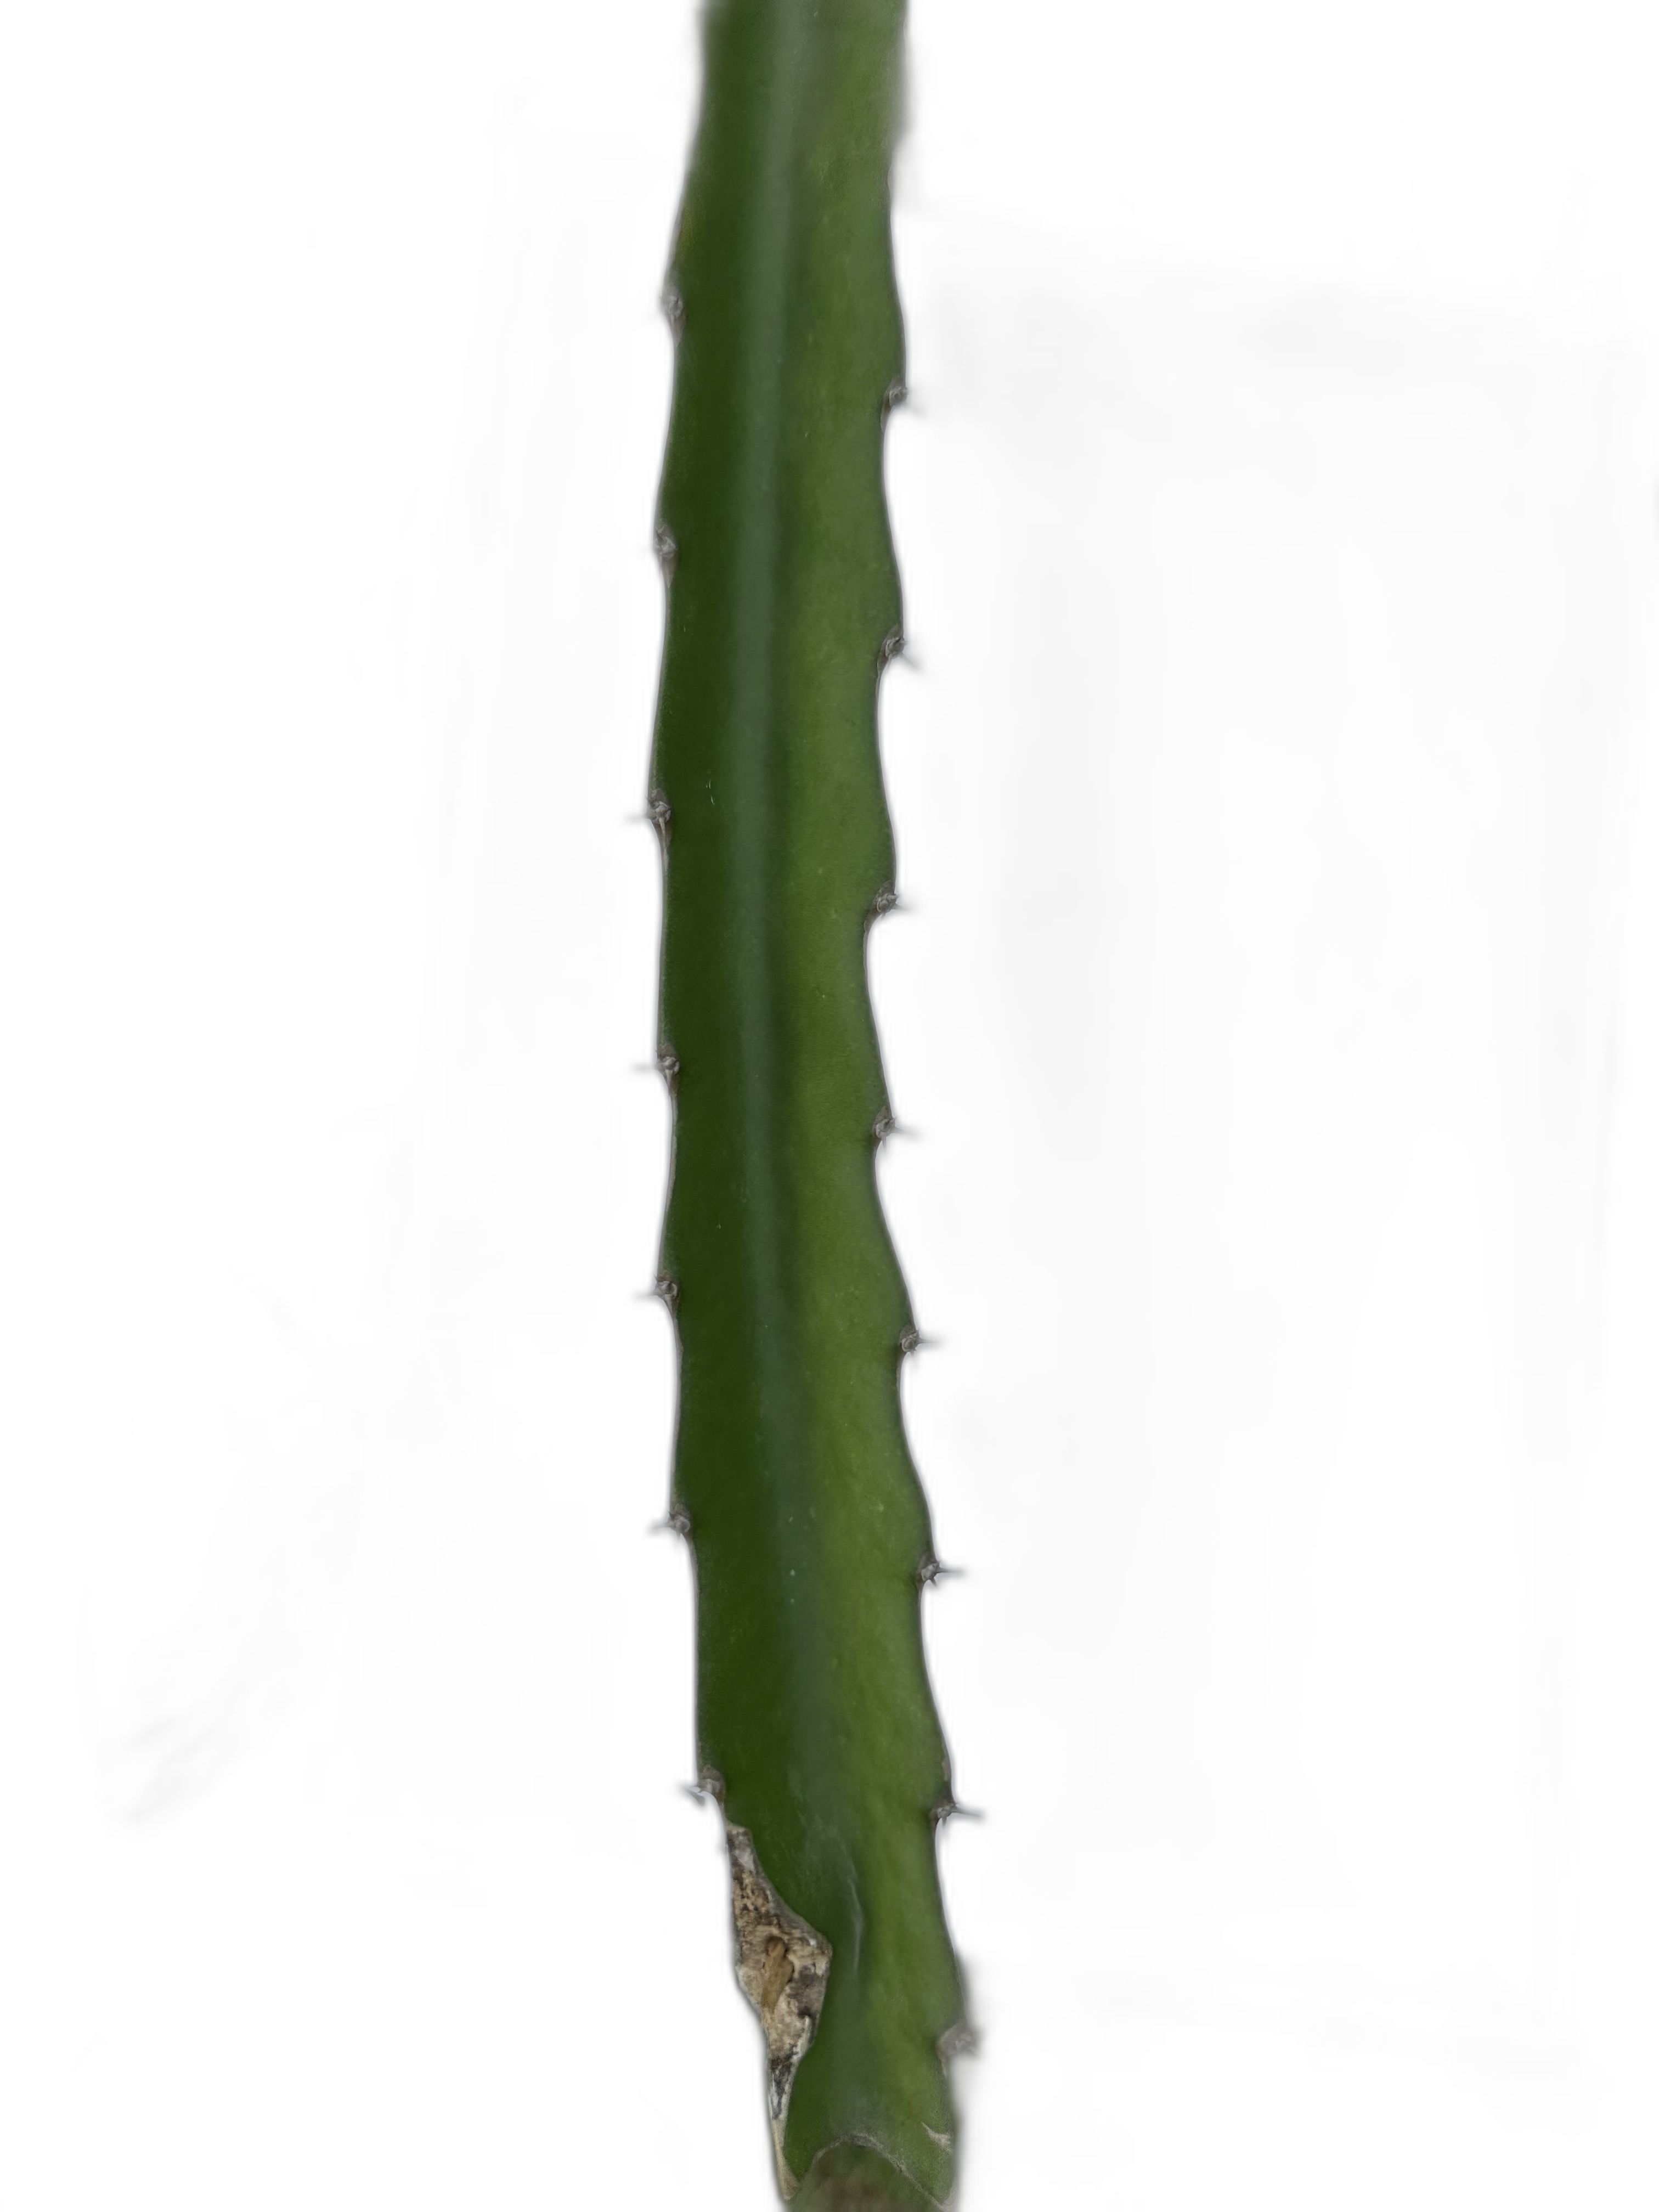
Label: Good leaf